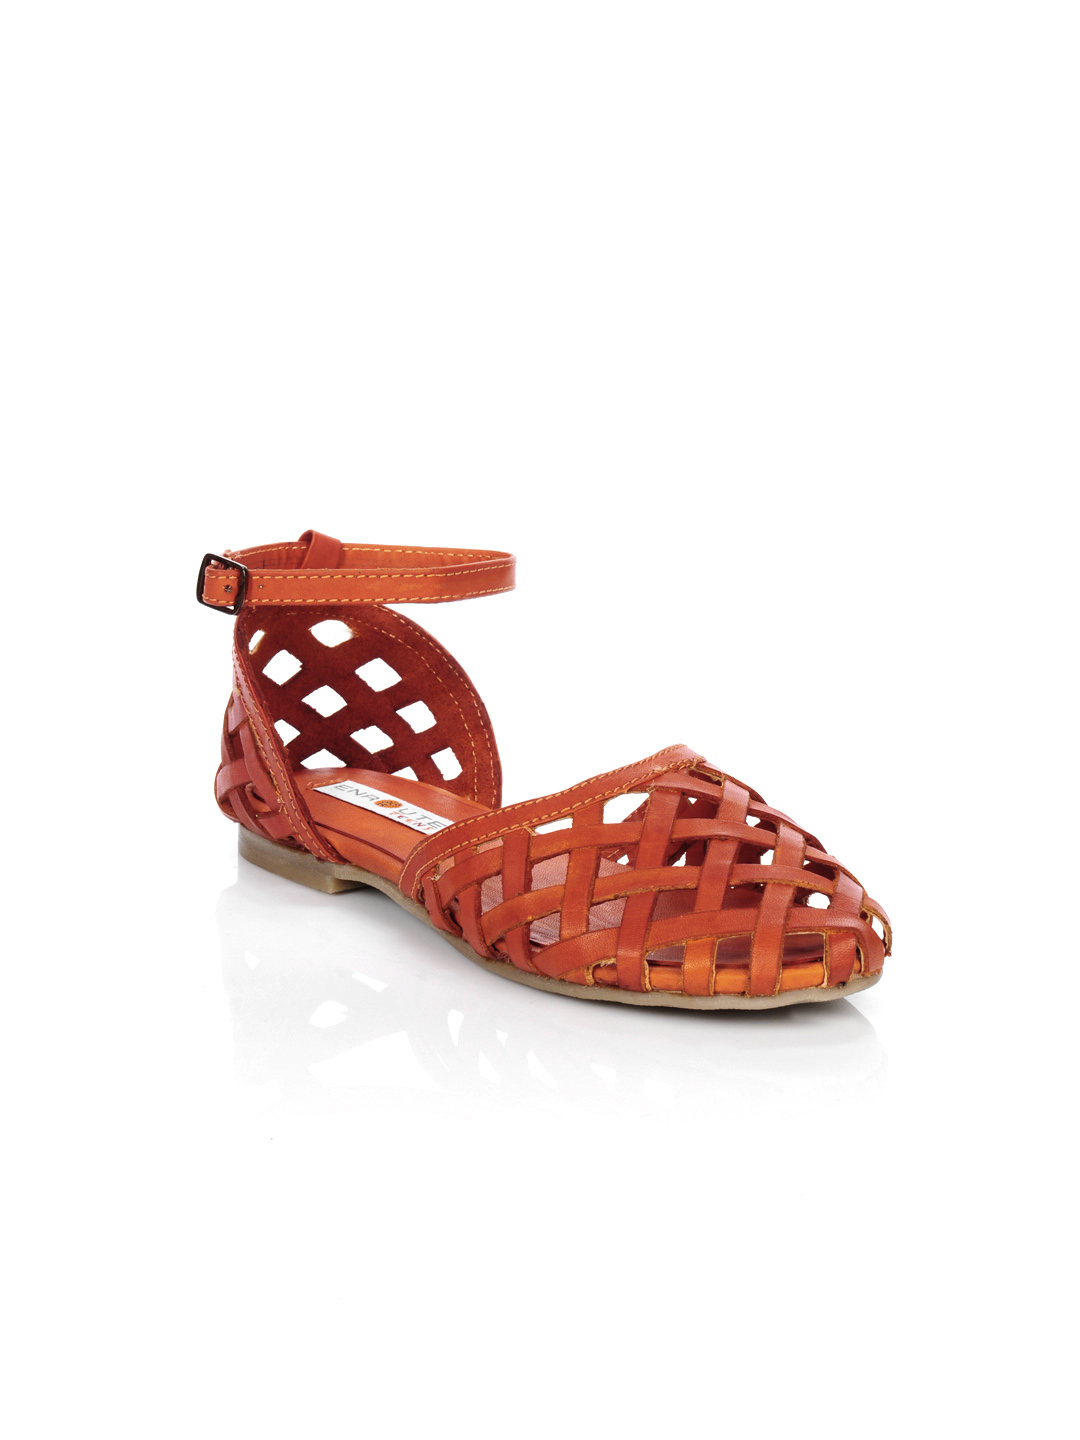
Enroute Teens Orange Sandals
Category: Footwear / Sandal / Sandals
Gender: Girls
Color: Orange
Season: Summer 2012
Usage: Casual